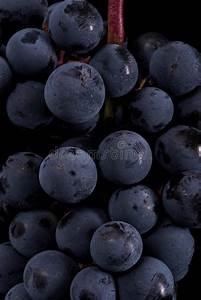
Label: grape